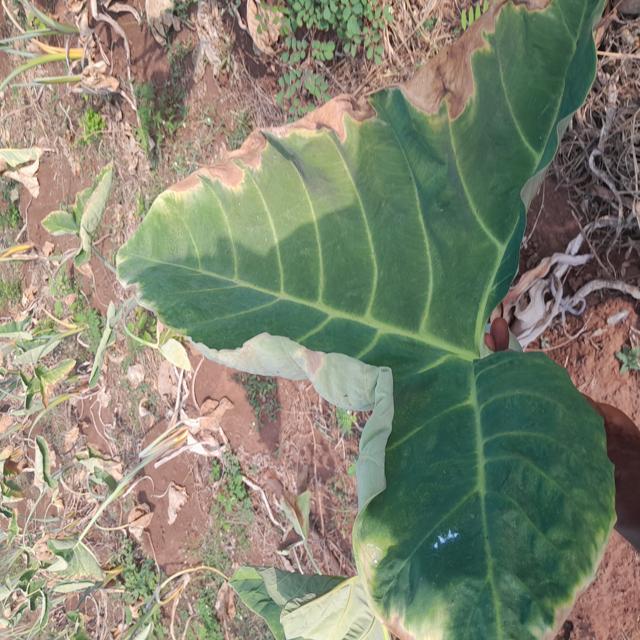
Label: Early_Blight